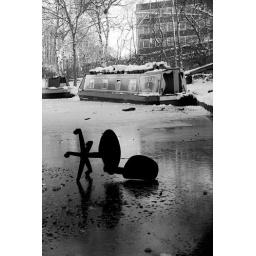
The Bridgewater canal in Sale. There was no sign of the office worker when I arrived on the scene.